Domestic violence in Brazil

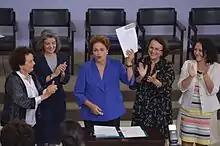
Dilma Rousseff, former president of Brazil signs the feminicide law.

The first legal form of protection for victims of domestic violence was published on August 7, 2006, by President Lula, who signed the Law of Domestic and Family Violence, also known as Lei Maria da Penha. The law previews mainly five types of domestic violence, as presented below: